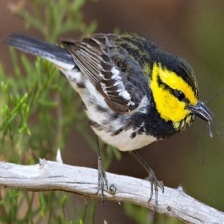
Species: GOLDEN CHEEKED WARBLER
Scientific name: SETOPHAGA CHRYSOPARIA